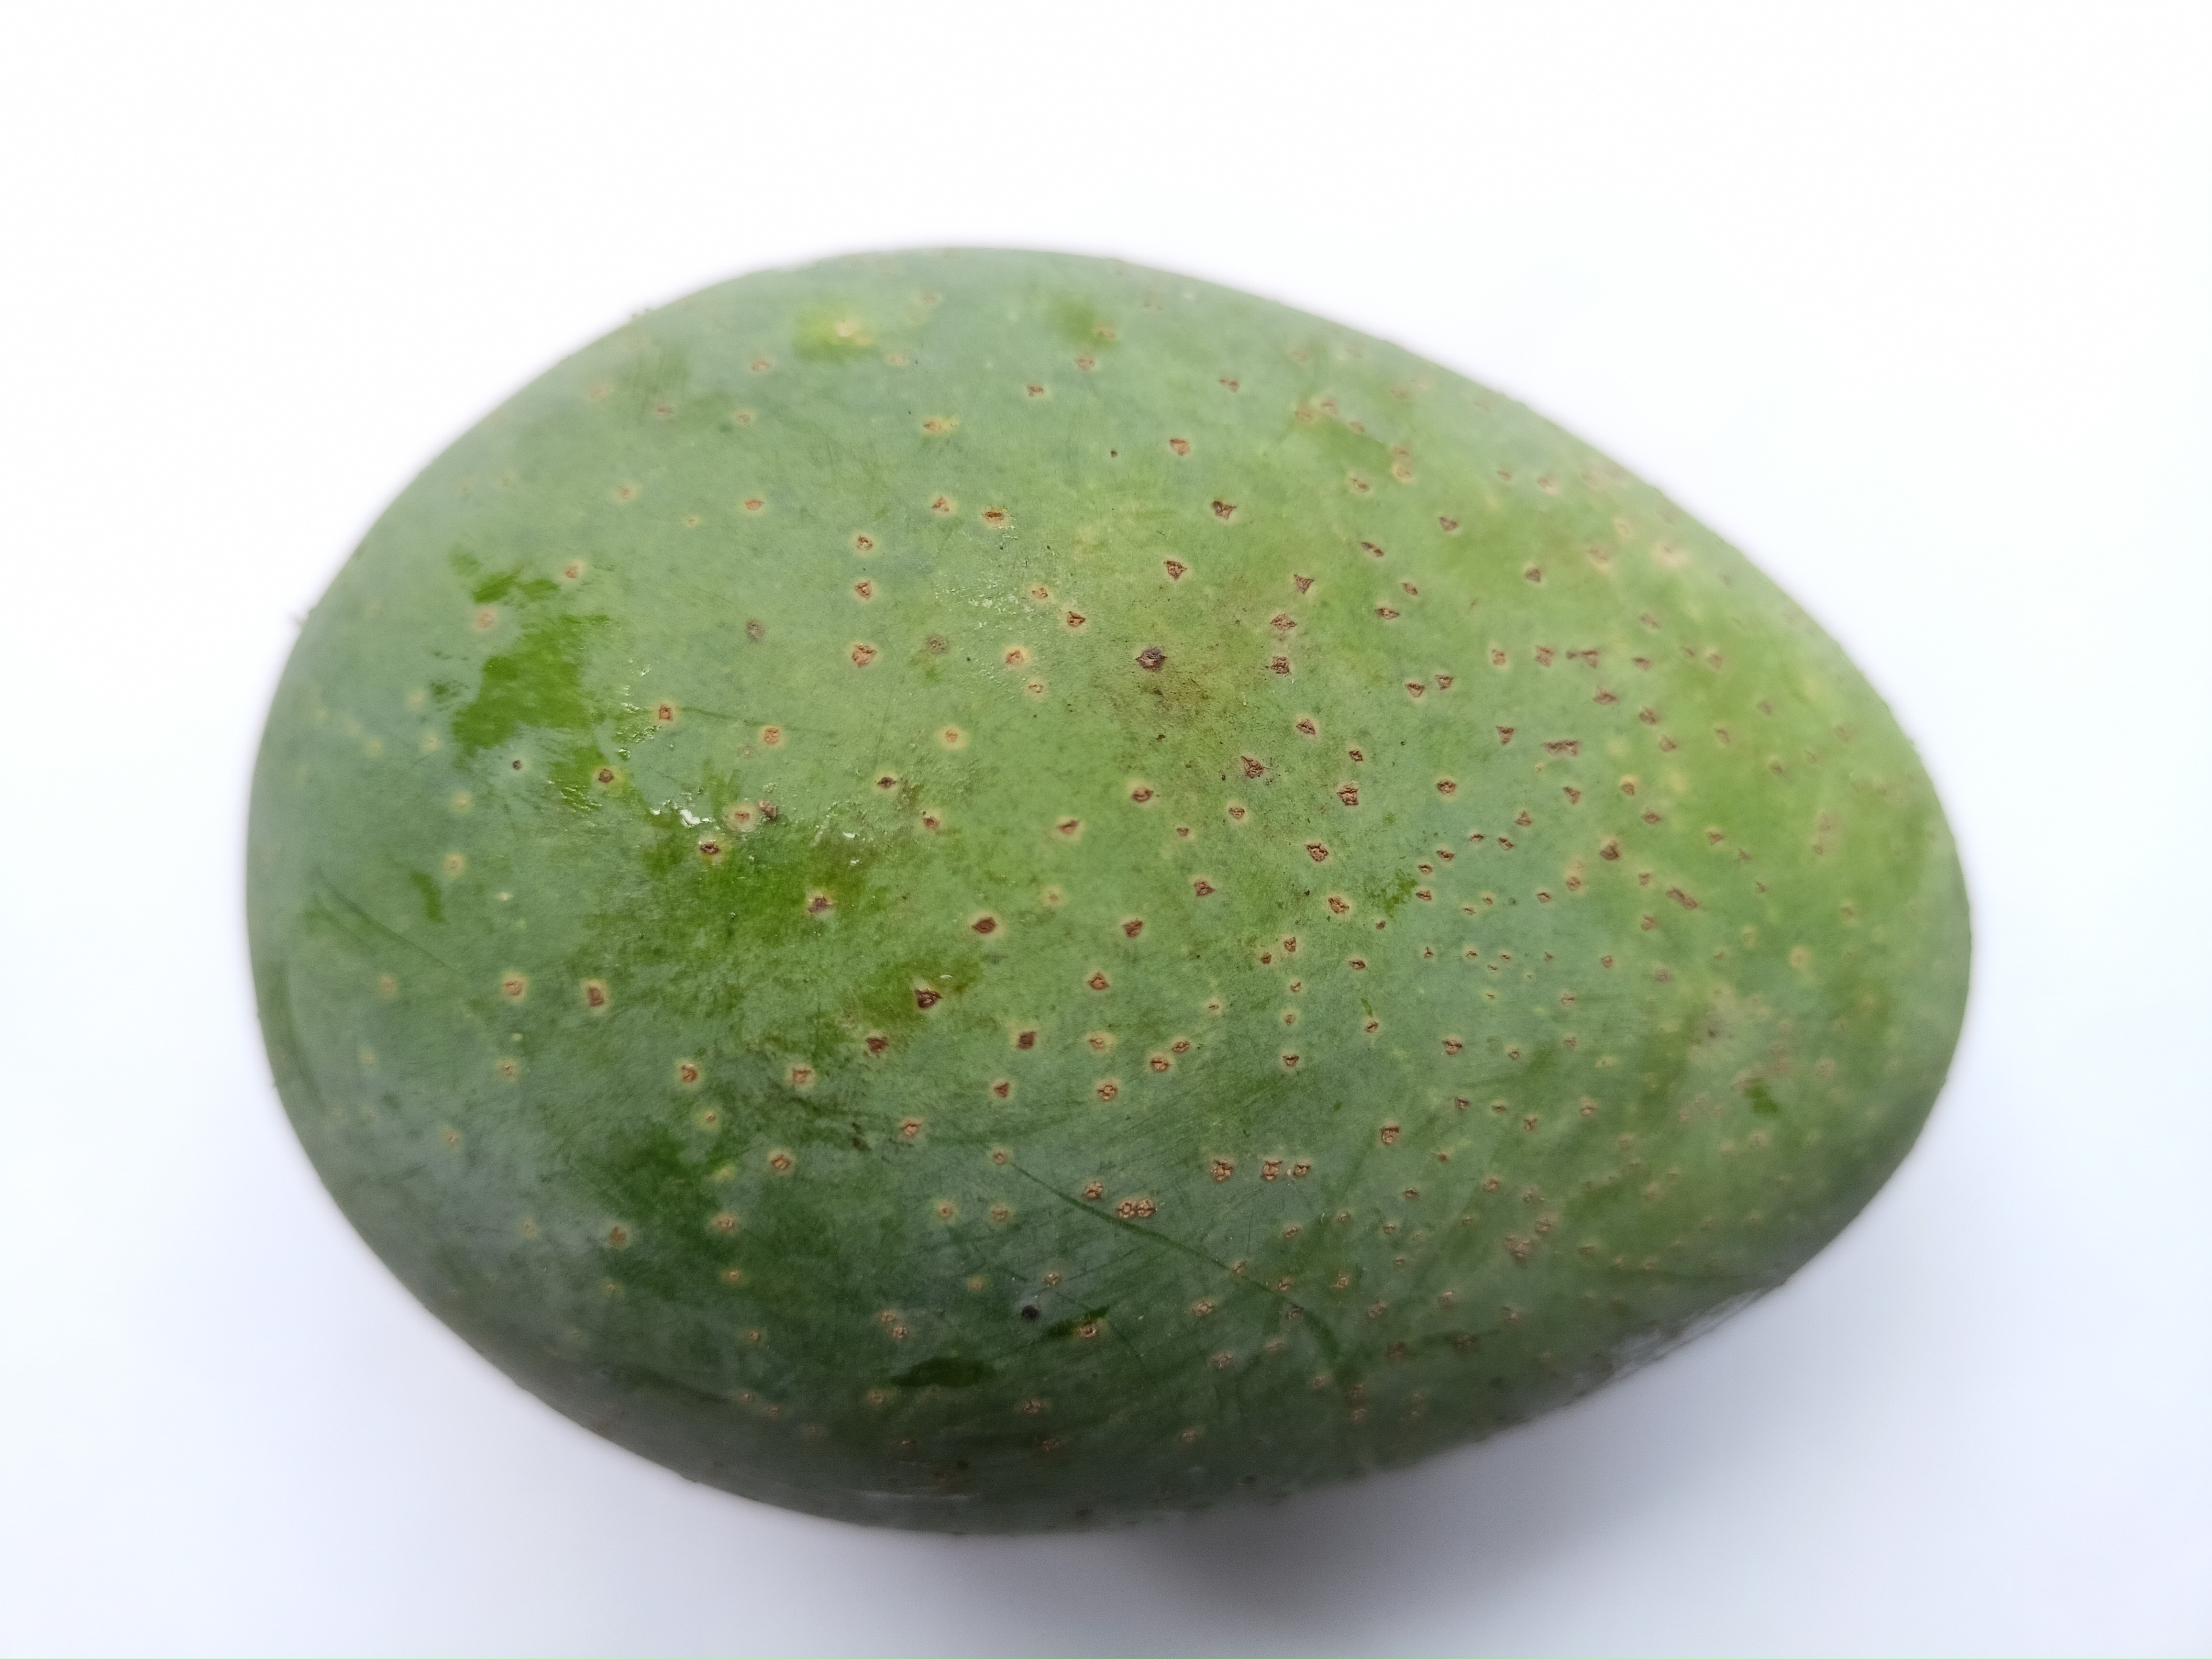
Mango variety: GopalBhog